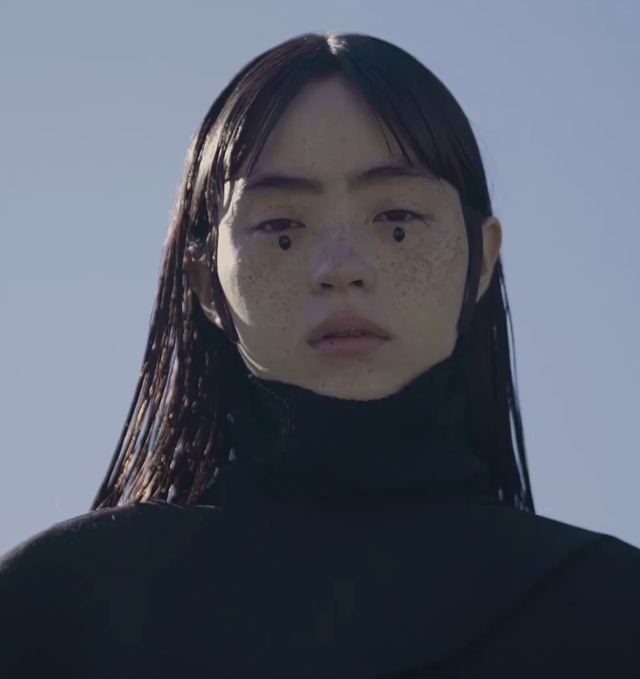
เซเรน่า โมโตล่า

| name = เซเรน่า โมโตล่า
| image = Serena Motola (モトーラ世理奈) on DEW Magazine 04.png
| image_upright = 1.15
| caption = โมโตล่า ในเดือนพฤศจิกายน พ.ศ. 2563
| native_name = モトーラ世理奈
| native_name_lang = ja
| birth_place = โตเกียว, ประเทศญี่ปุ่น
| alma_mater = Bunka Fashion College|วิทยาลัยแฟชั่นบุงกะ
| years_active = พ.ศ. 2557–ปัจจุบัน
| module = Infobox model|child=yes
| hair_color = น้ำตาลเข้ม
| eye_color = สีน้ำตาล
| agency = Box Corporation
เซเรน่า โมโตล่า () เกิดเมื่อวันที่ 9 ตุลาคม พ.ศ. 2536 เป็นนางแบบแฟชั่น นักแสดง และนักร้องชาวญี่ปุ่น เธอเซ็นสัญญากับ Box Corporation เมื่ออายุ 16 ปี และเปิดตัวบนรันเวย์ที่งาน :ja:東京コレクション|Amazon Fashion Week Tokyo F/W พ.ศ. 2560 เธอเป็นที่รู้จักในฐานะนางแบบหน้าปกของนิตยสาร "Soen (magazine)|Soen" ตั้งแต่ปี พ.ศ. 2560
ได้รับบทนำในภาพยนตร์เรื่องแรกของเธอในภาพยนตร์ดราม่าชีวิตวัยรุ่นเรื่อง "Girls' Encounter" พ.ศ. 2561 เธอได้รับการยกย่องในปี พ.ศ. 2563 จากบทบาทนำในภาพยนตร์ดราม่าเรื่อง "Voices in the Wind" ซึ่งเธอได้รับรางวัล Kinema Junpo Award สาขานักแสดงหน้าใหม่ยอดเยี่ยม และได้รับการเสนอชื่อเข้าชิงรางวัลอื่น ๆ อีกหลายรางวัล
== ชีวิตในวัยเด็กและการศึกษา ==
เซเรน่า โมโตล่า เกิดเมื่อวันที่ 9 ตุลาคม พ.ศ. 2536 ในโตเกียว ประเทศญี่ปุ่น และเป็นลูกคนเดียว พ่อของเธอเป็นชาวอเมริกันเชื้อสายอิตาลี และแม่ของเธอเป็นชาวญี่ปุ่น พ่อแม่ของเธอพบกันในสหรัฐอเมริกา ซึ่งแม่ของเธอกำลังทำงานเป็นครูสอนภาษาญี่ปุ่นในขณะนั้น ก่อนที่จะย้ายไปโตเกียวด้วยกัน ในวัยเด็กเธอได้รับการฝึกฝนในการเต้นฮิปฮอปตลอดช่วงประถมศึกษาและมัธยมศึกษา หลังจากจบมัธยมศึกษา เธอได้สมัครเรียนที่วิทยาลัยแฟชั่นบุงกะ เพื่อศึกษาด้านการตลาดและการจัดจำหน่ายแฟชั่นCite web |date=August 8, 2018 |title=Droptokyo×文化服装学院 カレッジニュース |website=Bunka Fashion College |language=ja เธอได้ลาออกหลังจากเรียนสองปีเพื่อมุ่งเน้นไปที่อาชีพนางแบบของเธอ
== ผลงาน ==
| class="wikitable plainrowheaders sortable" style="margin-right: 0;"
|-
! scope="col" | ปี
! scope="col" | ชื่อ
! scope="col" | บทบาท
! scope="col" class="unsortable" | หมายเหตุ
! scope="col" class="unsortable" |
|-
! scope="row"| 2017
| "Girls' Encounter"
| สึมูกิ
|
| style = "text-align: center;"|
|-
! scope="row"| 2020
| "Voices in the Wind"
| ฮารุกะ ซากุระ
|
|
|
== รางวัลและการเสนอชื่อเข้าชิง ==
| class="wikitable plainrowheaders sortable"
|-
! scope="col" | รางวัล
! scope="col" | ปี
! scope="col" | หมวดหมู่
! scope="col" | ผลงานที่ได้รับการเสนอชื่อ
! scope="col" | ผลลัพธ์
! scope="col" class="unsortable" |
|-
! scope="row" | Japanese Movie Critics Awards|Japan Film Critics Awards
| 2020
| Best New Actress
| "My Father, the Bride" and "Black School Rules"
|
| style = "text-align:center;" |
|-
! scope="row" | Nikkan Sports Film Award|Nikkan Sports Film Awards
| 2020
| Nikkan Sports Film Award for Best Newcomer|Rookie of the Year
| rowspan = "3" | "Voices in the Wind"
|
| style = "text-align:center;" |
|-
! scope="row" | Mainichi Film Awards
| :ja:第75回毎日映画コンクール|2021
| Sponichi Grand Prix Rookie of the Year
|
| style = "text-align:center;" |
|-
! scope="row" | Kinema Junpo Awards
| 2021
| Best New Actress
|
| style = "text-align:center;" |
|
== อ้างอิง ==
== แหล่งข้อมูลอื่น ==
*
*
หมวดหมู่:บุคคลที่เกิดในปี พ.ศ. 2536
หมวดหมู่:นักแสดงหญิงชาวญี่ปุ่นในศตวรรษที่ 21
หมวดหมู่:บุคคลจากโตเกียว
หมวดหมู่:นักแสดงภาพยนตร์หญิงชาวญี่ปุ่น
หมวดหมู่:นักแสดงละครโทรทัศน์หญิงชาวญี่ปุ่น
หมวดหมู่:นางแบบญี่ปุ่น
หมวดหมู่:บุคคลที่ยังมีชีวิตอยู่